Pilgrim Tercentenary half dollar

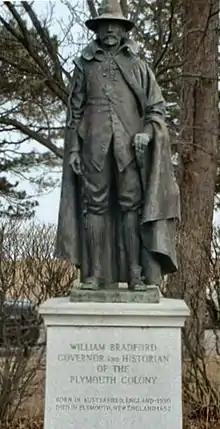
"Governor William Bradford" (1920) by Cyrus E. Dallin, who also designed the coin

The Pilgrim Tercentenary Commission made sketches for a design, which were converted to three-dimensional plaster models by Cyrus E. Dallin, a Boston sculptor known for his portrayals of Native Americans and works related to the Pilgrims. As the legislation was not approved until May 12, 1920, and the commission hoped to have the coins available for sale as early as possible, Dallin was urged to hurry with his work. The selection of Dallin apparently delighted Commission of Fine Arts (CFA) chairman Charles Moore, who wrote to the sculptor in convivial terms.